Société nationale de musique

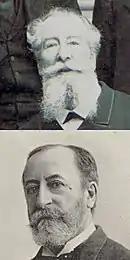
Elderly white man with white hair and bushy beard; middle-aged white man with short greying hair and neat beard

The moving forces behind the new society were Romain Bussine, professor of singing at the Paris Conservatoire and the composer Camille Saint-Saëns. An executive committee was formed and had its first meeting on 17 March at Bussine's house in the rue Chabanais. Bussine was president, Ernest Reyer vice-president (replaced by Saint-Saëns shortly afterwards), Alexis de Castillon secretary and Jules Garcin assistant secretary. Founding members of the society included Théodore Dubois, Henri Duparc, Gabriel Fauré, César Franck, Ernest Guiraud, Jules Massenet, and Paul Taffanel. Their nationalist principles were explicit in the constitution, drafted by Castillon: